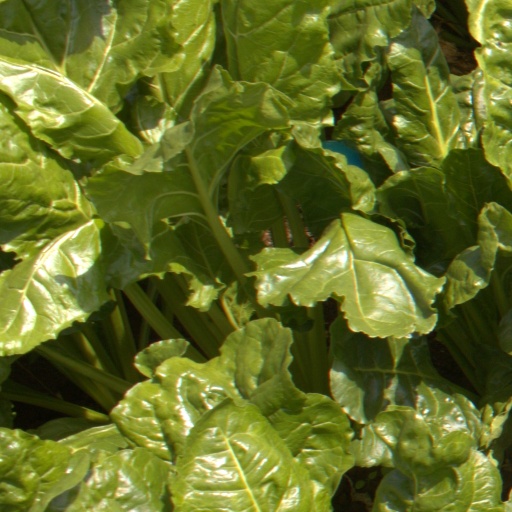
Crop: sugar beet